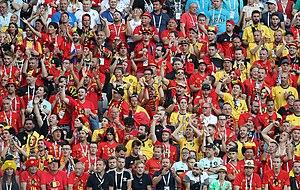
La Coupe du monde de football 2018 est la 21ᵉ édition de la Coupe du monde de football, une compétition organisée par la FIFA et qui réunit les trente-deux sélections nationales masculines issues de la phase qualificative. Elle se déroule en Russie du 14 juin au 15 juillet 2018 et est remportée par l'équipe de France.